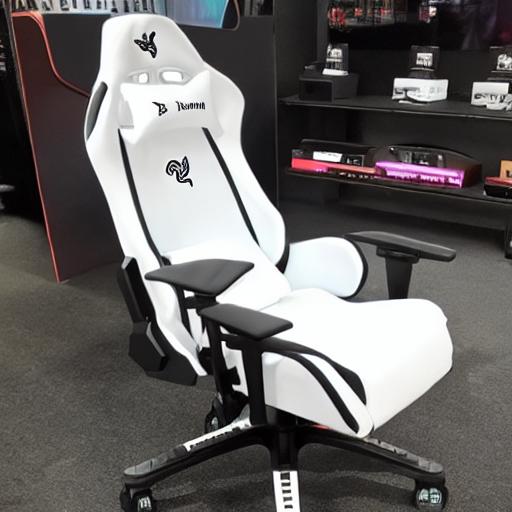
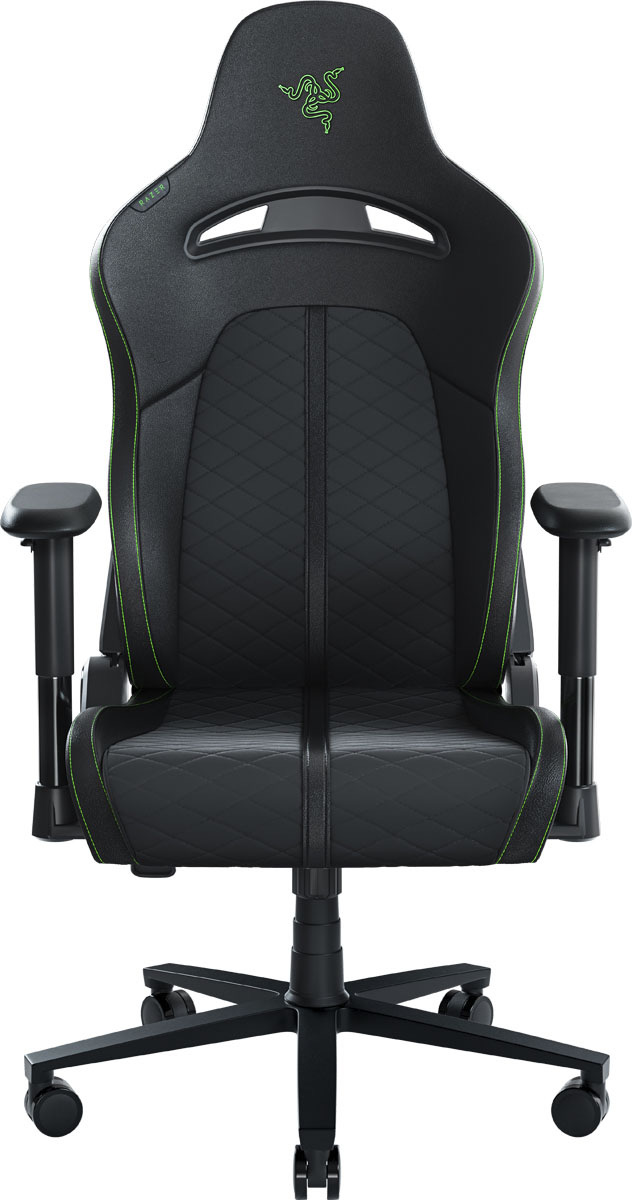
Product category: items_chair
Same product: no